2014 Southeast Europe floods

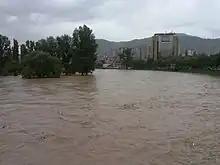
Flooding in Zenica, 15 May 2014

The city of Obrenovac was hit hardest by the floods, with an estimated 90% of the town flooded. During the night between 15 and 16 May, nearby Kolubara river, collecting waters from southerly mountains, suddenly rose several meters above its banks and flooded the city, catching the residents by surprise. The entire city was evacuated. During 18 May, the water level dropped, which enabled the evacuation of the citizens of Obrenovac to be carried out by trucks instead of boats. As of 20 May the total number of evacuated persons exceeded 30,000.